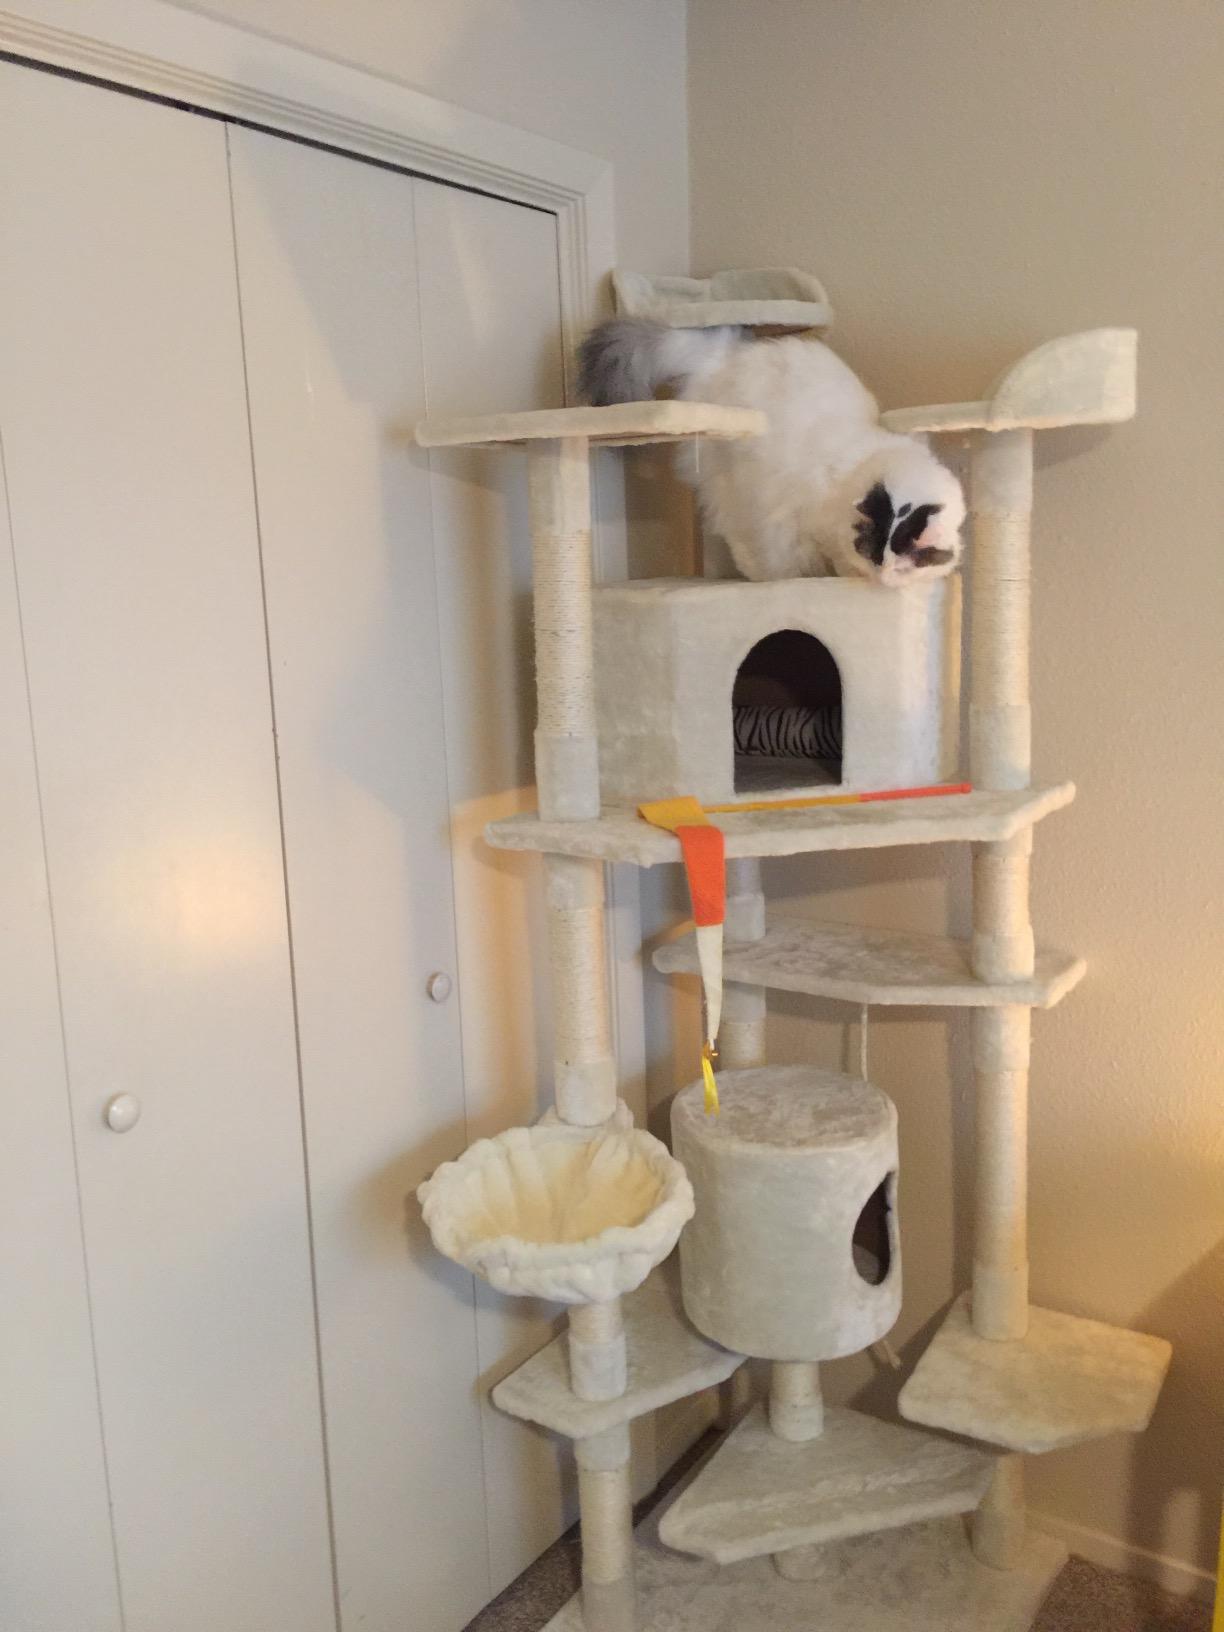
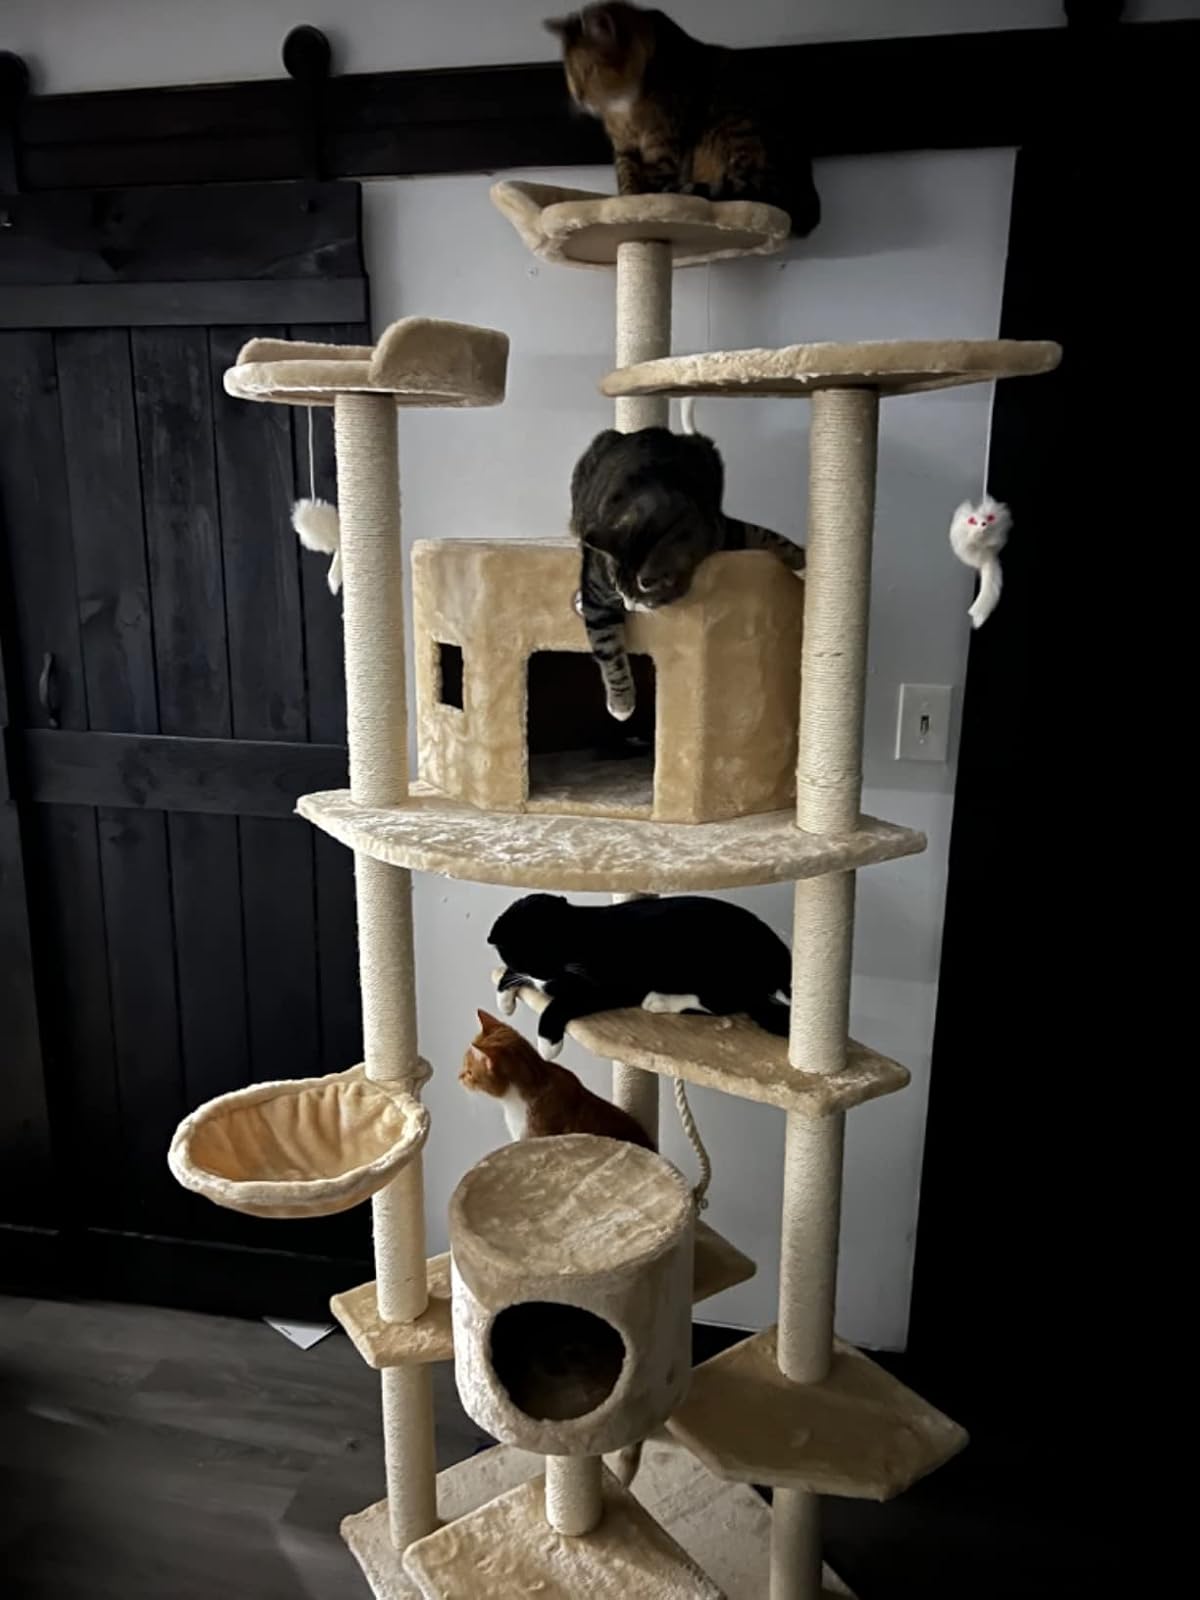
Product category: items_cat tree
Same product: no